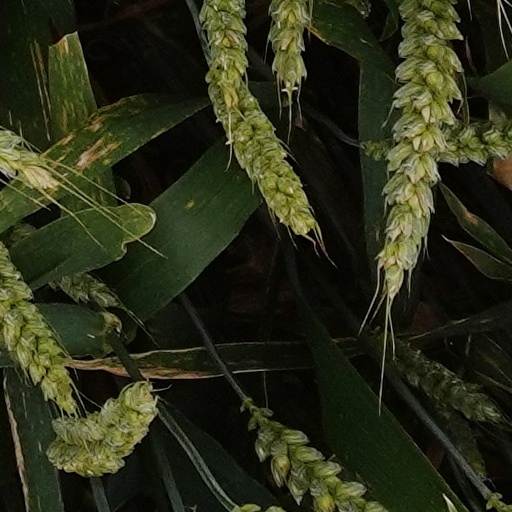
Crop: wheat